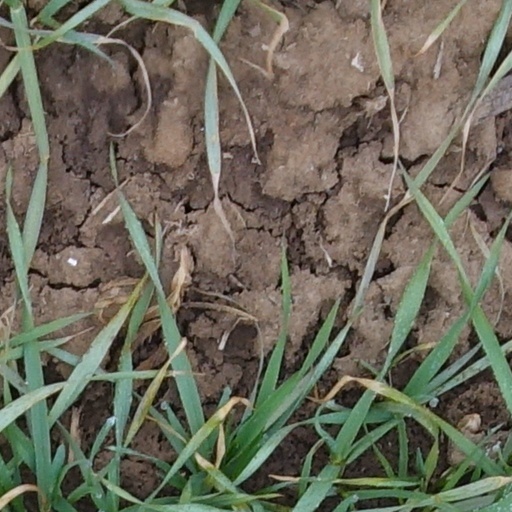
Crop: wheat